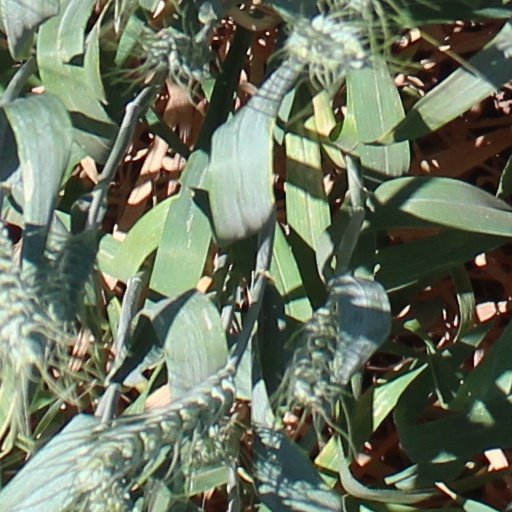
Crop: wheat